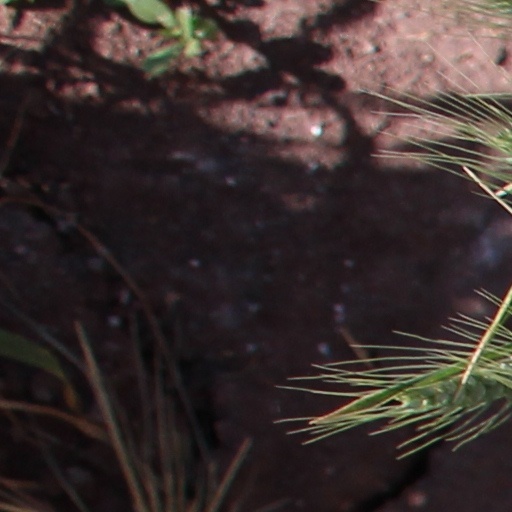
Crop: wheat